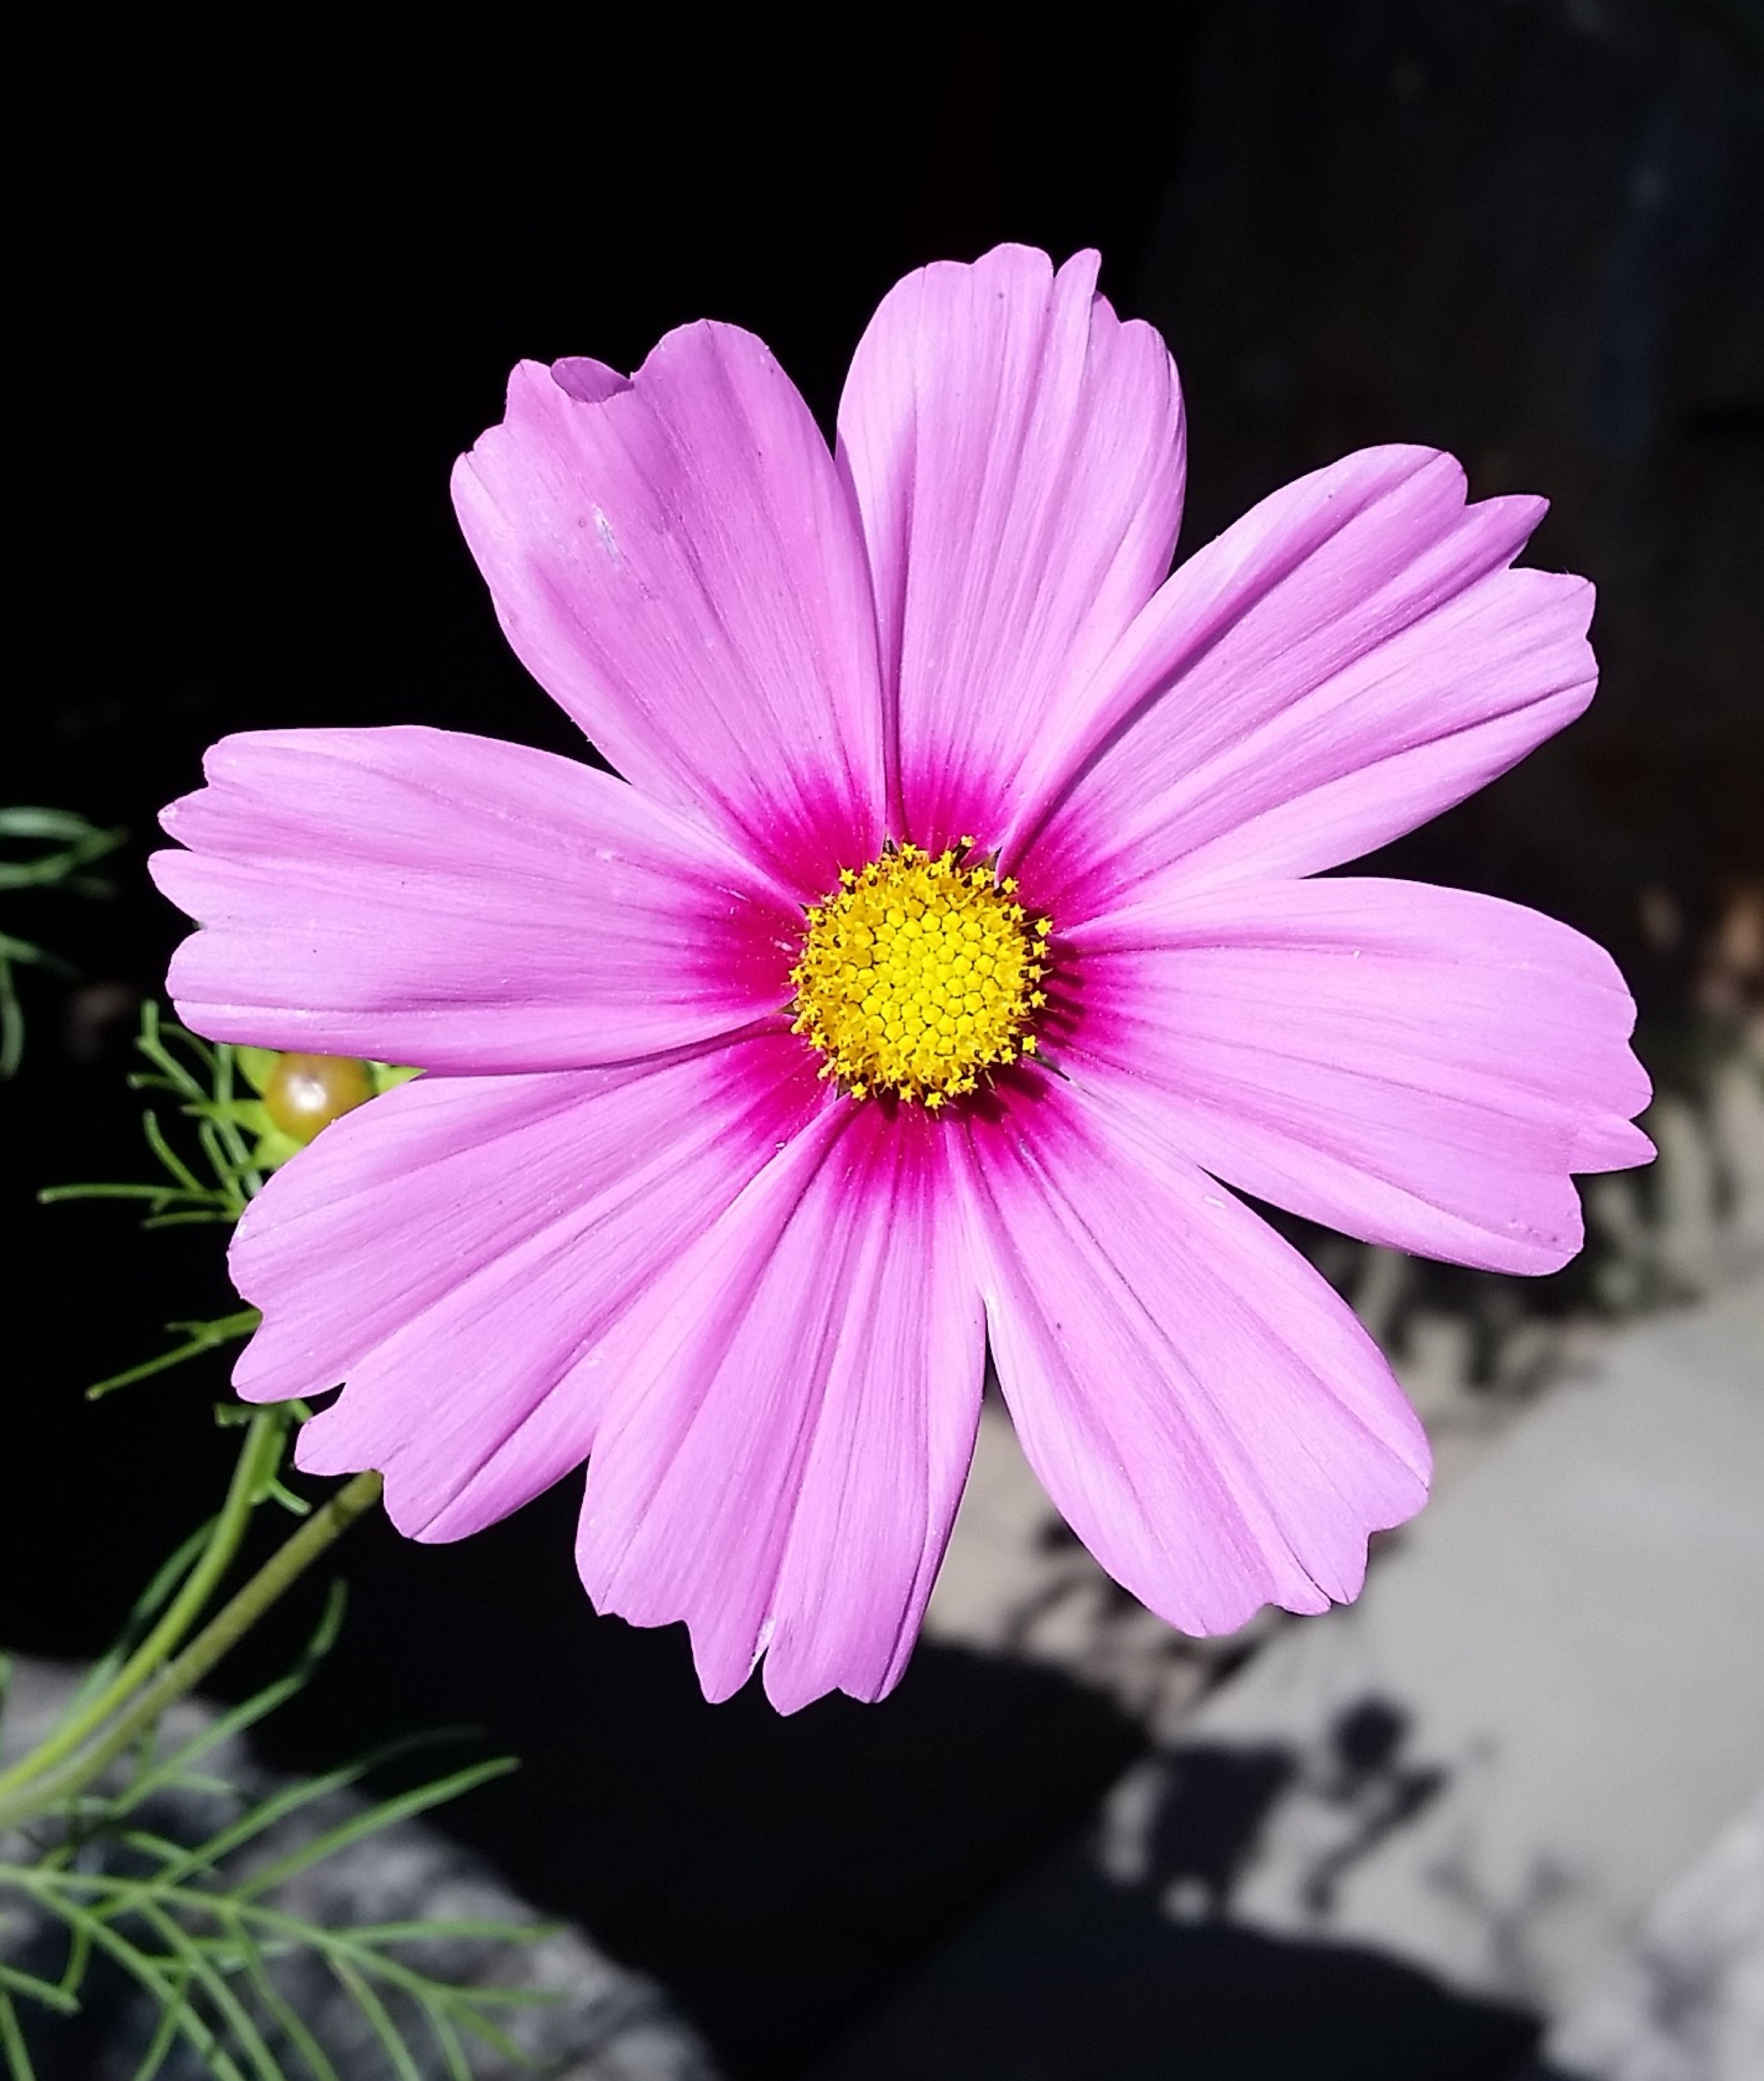
nature, blossom, plant, photography, flower, petal, bloom, daisy, spring, pink, flora, close up, gerbera, macro photography, flowering plant, daisy family, large blooms, annual plant, plant stem, land plant, garden cosmos